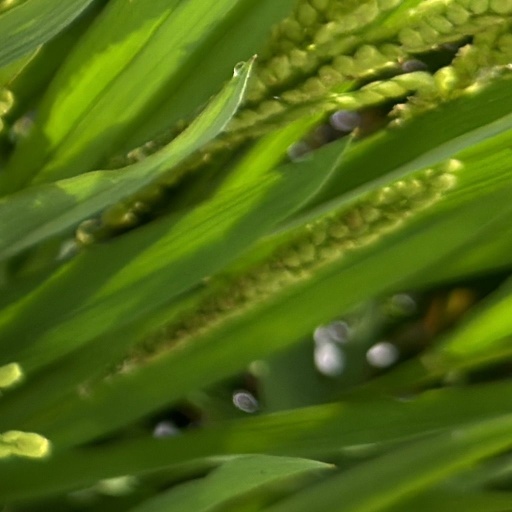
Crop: rice